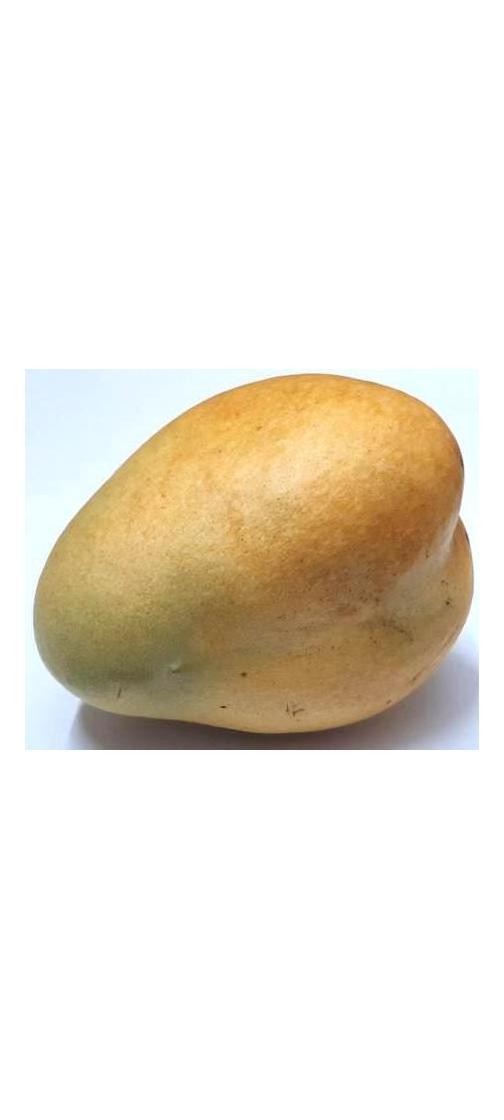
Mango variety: Bari-11